Carpus and tarsus of land vertebrates

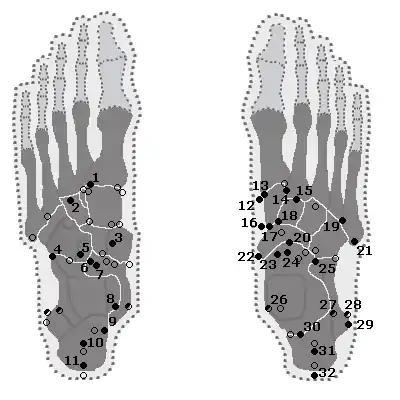
Accessory bones amidst tarsals

Figure to the right shows locations of rare accessory bones of the foot (presence variable from person to person):